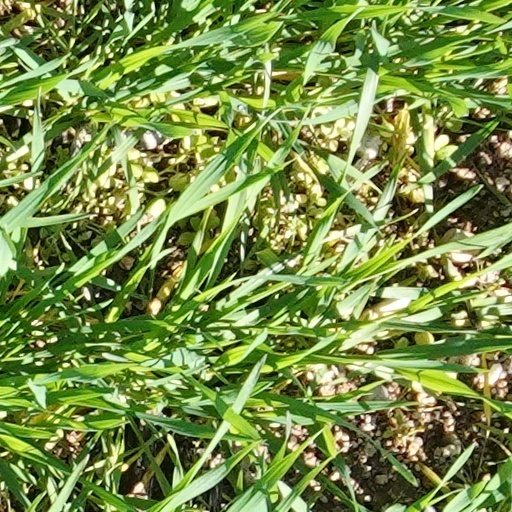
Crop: wheat